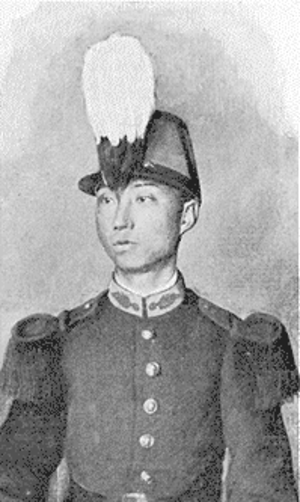
Général Pao-Tchao Dan
Cet article est une liste de saint-cyriens notoires, qui disposent d'un article Wikipédia, classée par promotion, et par ordre alphabétique à l'intérieur de chacune d’elles.